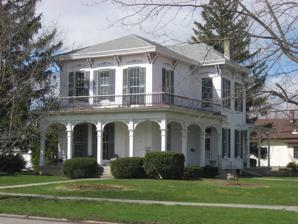
Building: Bredeick–Lang House
Country: United States of America
Year built: 1859
Historic house in Ohio, United States United States historic place Bredeick–Lang House U.S. National Register of Historic Places Front and eastern side of the house Show map of Ohio Show map of the United States Location 508 W. 2nd St., Delphos , Ohio Coordinates 40°50′38″N 84°20′43″W / 40.84389°N 84.34528°W / 40.84389; -84.34528 Area less than one acre Built 1859 Architectural style Italian Villa NRHP reference No. 82003663 Added to NRHP April 7, 1982 The Bredeick–Lang House (also known as the "James Lang House") is a historic house on the western ( Van Wert County ) side of Delphos , Ohio , United States .  Built in 1859, it is one of western Ohio's best examples of the Italian Villa style of architecture.  Members of the Bredeick family have been important throughout Delphos' history: brothers Ferdinand and John Otto Bredeick platted the community along the Miami and Erie Canal in 1845, naming the two sides "West Bredeick" and "East Bredeick" respectively.  Few buildings from the city's earliest years have survived, making the Bredeick–Lang House one of the oldest extant buildings in Delphos as well as one of the most elegant. A brick building with iron elements, it has seen few changes since the time of its construction, thus retaining its mid-nineteenth-century appearance to the present time. In 1982, the Bredeick–Lang House was listed on the National Register of Historic Places because of its well preserved historic architecture.  Two other Delphos buildings – both of which lie on the Allen County side of the city – are listed on the National Register. Unlike the Bredeick–Lang House, neither of the other buildings features Italianate architecture: St. John's Catholic Church is a Romanesque Revival structure, while the Marks-Family House is a Queen Anne building. References